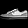
Label: Sneaker